Cotswold Olimpick Games

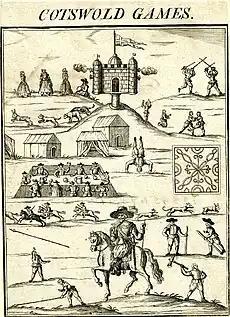
Image from 1636 depicting the Cotswold Games. Robert Dover, founder of the games, is on horseback, carrying a wand.

The Cotswold Olimpick Games is an annual public celebration of games and sports now held on the Friday after Spring Bank Holiday near Chipping Campden, in the Cotswolds of England. The games likely began in 1612 and ran (through a period of discontinuations and revivals) until they were fully discontinued in 1852. However, they were revived in 1963 and still continue as of 2024.